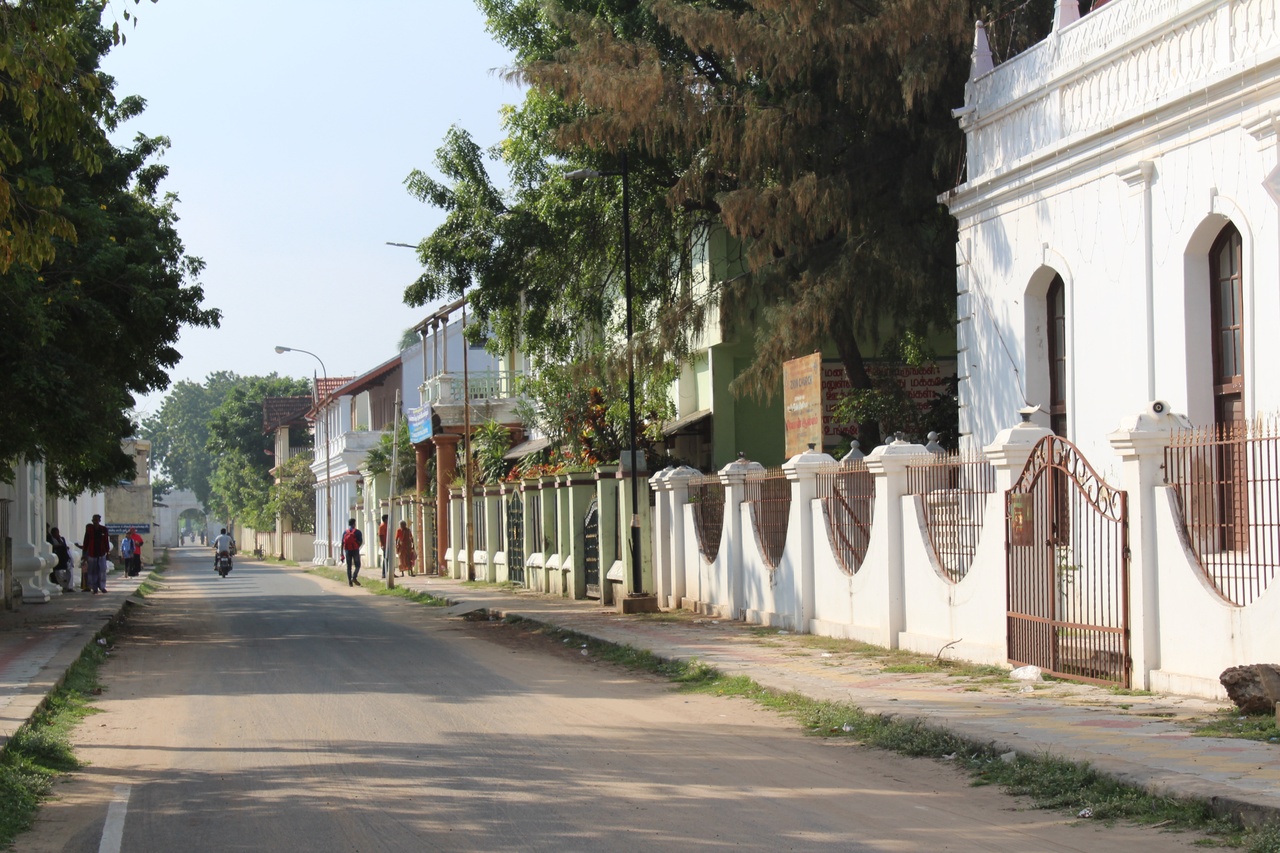
Tharangambadi